Surkanda Devi

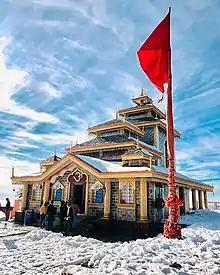
Surkanda Devi Temple with backdrop of Himalayas

Surkanda Devi Temple is a Hindu shrine located near Dhanaulti in the Tehri Garhwal district of Uttarakhand, India. Situated at an altitude of approximately 2,756 metres (9,042 feet), the temple offers panoramic views of the Himalayan ranges. It is one of the revered Shakta pitha sites, associated with the mythological event where the head ("Sir") of the goddess Sati is believed to have fallen, marking the place as a sacred center of divine consciousness.